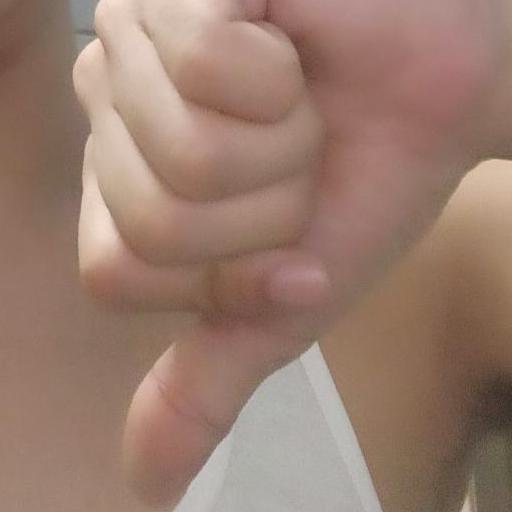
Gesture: dislike